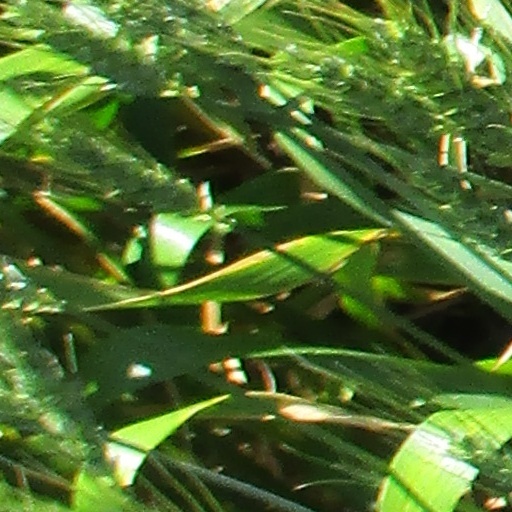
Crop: wheat